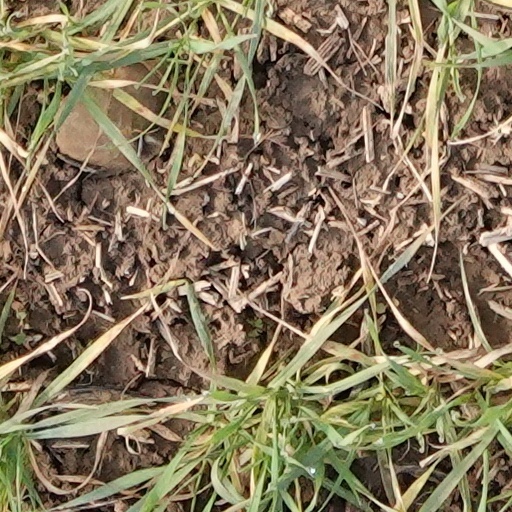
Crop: wheat